Tampere Central Station

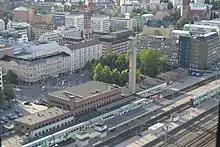
The Tampere Central Station seen from Hotel Torni Tampere

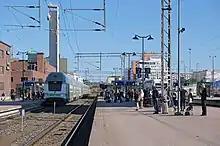
The platform level of the station

About 150 trains arrive at and depart from the Tampere railway station daily, with 4.7 million passengers using the station in 2017. Most of the traffic is towards Helsinki. Tampere also has railway connections northwards, and towards the cities of Turku, Jyväskylä, and Pori. Pendolino trains go from Tampere to Helsinki, Kuopio via Jyväskylä, and Oulu via Seinäjoki.